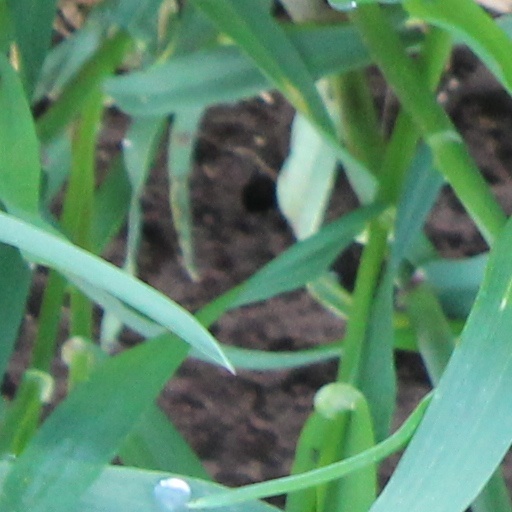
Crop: wheat